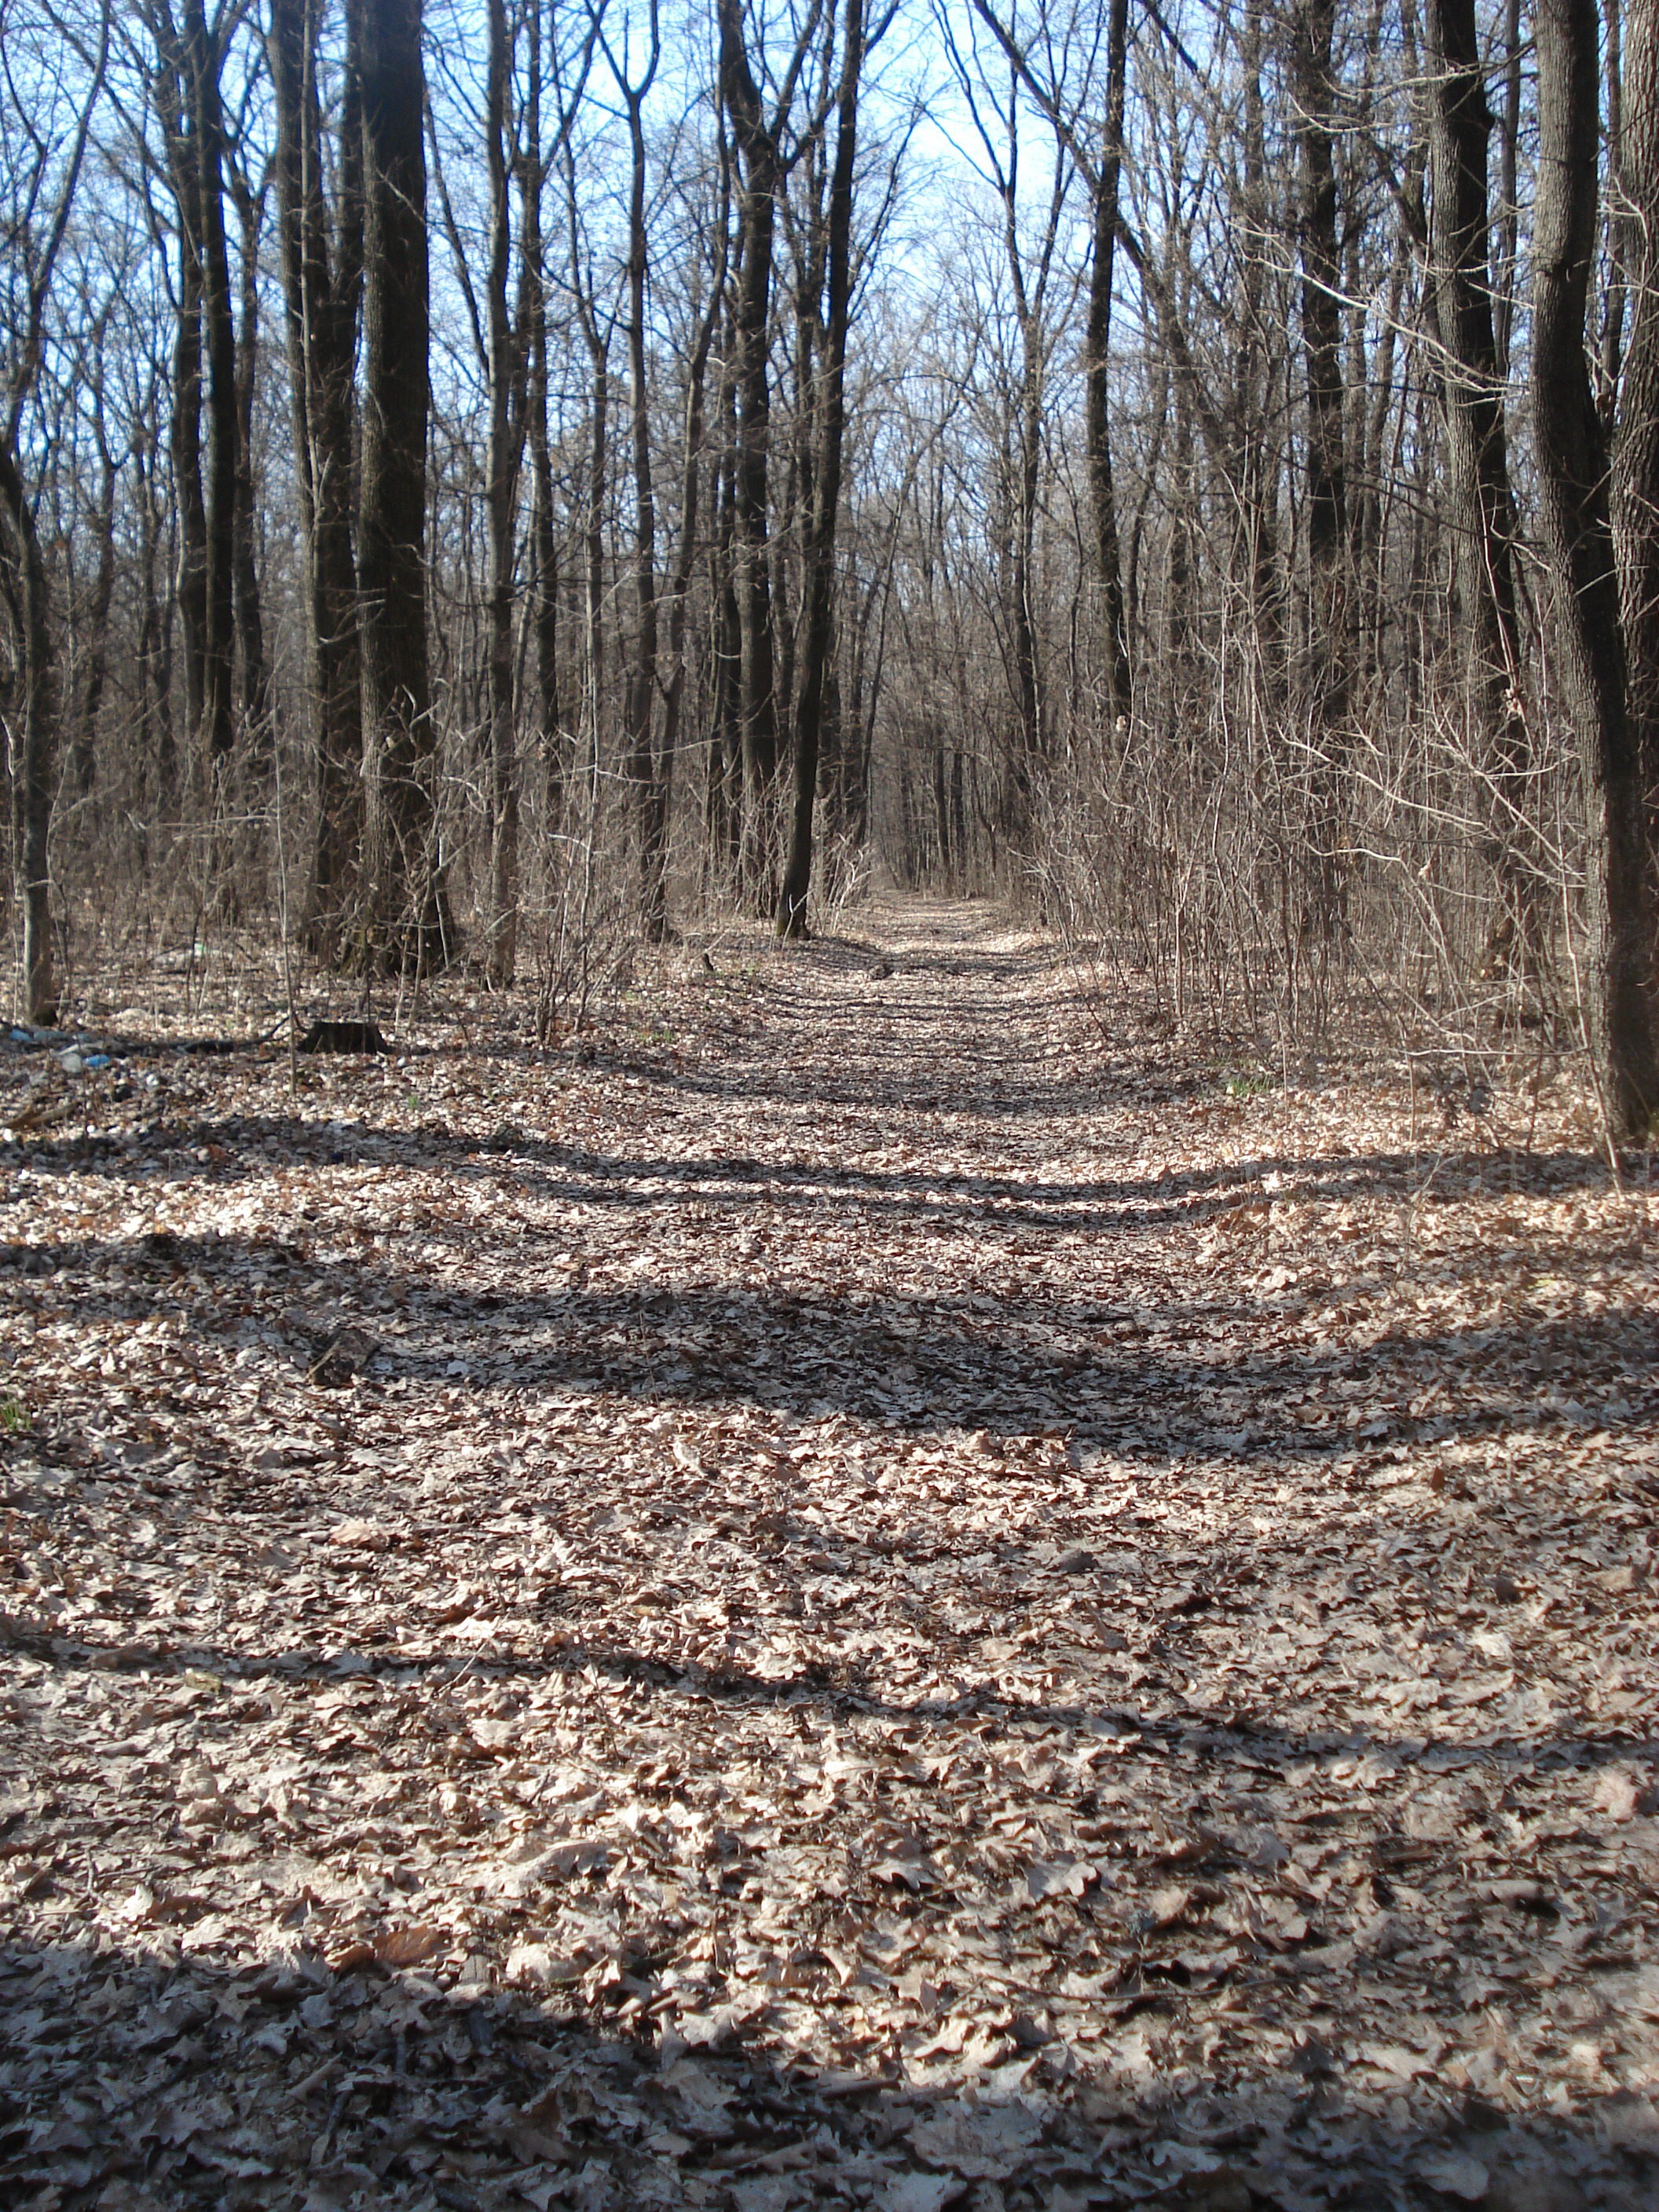
tree, nature, forest, path, wilderness, wood, trail, solitude, brown, soil, dead, trees, woods, secluded, seasonal, wetland, woodland, quiet, habitat, ecosystem, forest road, natural environment, woody plant